Robert Vere Scott

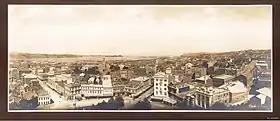
Robert Vere Scott (c.1914) View of Dunedin looking south over the Octagon

Scott's most important work was in the panoramic format. Photo historian Gael Newton has determined from the 16.0 x 50.0 cm format of his photograph "Camels and men gather at the start of the expedition to survey the Trans-Australian Railway" that he was using a Kodak Panoram No. 4 camera released in 1899, or the No. 1 of 1900. These panoramic cameras used 120 roll film for ease of use and had a rotating lens and curved back and encompassed a view of between 112 and 142 degrees. Panoramic views of course had been produced in Australia since the late 1840s but these turn-of-the-century cameras made it possible to encompass the whole view in a sweep on one piece of film, rather than laboriously piecing together panoramas from a series of separate glass plates. The popularity of his pictures convinced him to specialise in this class of work. Significant contemporaries of Scott were also using this instrument; Richard T. Maurice (1859-1909), H.H. Tilbrook (1884-1937), and Harry Phillips (1873-1944).